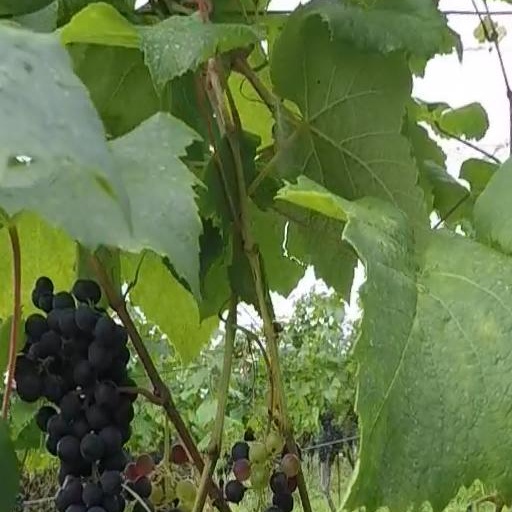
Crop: grape